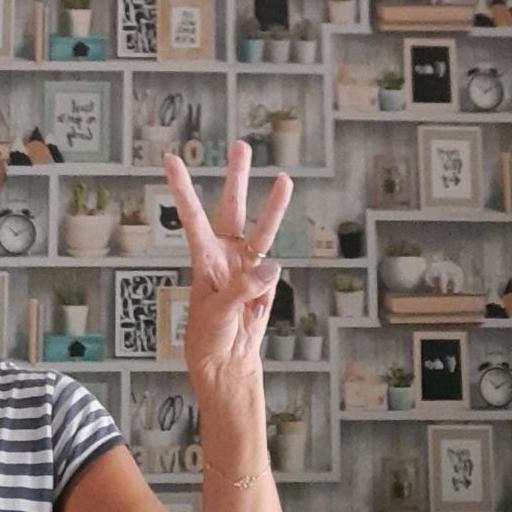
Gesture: three